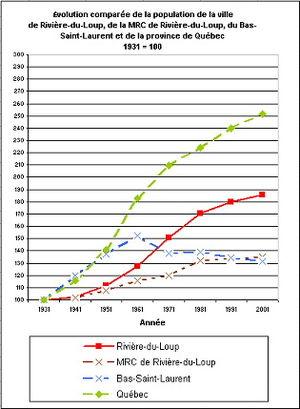
évolution comparée de la population de la Ville de Rivière-du-Loup et de la population du Bas-Saint-Laurent, du Québec et du Canada, entre 1931 et 2001. Graphique
Rivière-du-Loup est une ville du Québec au Canada située sur la rive sud du fleuve Saint-Laurent à 200 km au nord-est de la ville de Québec. La ville est le chef-lieu de la municipalité régionale de comté de Rivière-du-Loup, située dans l'ouest du Bas-Saint-Laurent. La ville de Rivière-du-Loup, telle qu'elle est connue aujourd'hui, a été créée le 30 décembre 1998 à partir de la fusion entre la ville de Rivière-du-Loup et la municipalité de la paroisse de Saint-Patrice-de-la-Rivière-du-Loup. Entre les années 1845 et 1919, la ville de Rivière-du-Loup était connue sous le nom de Fraserville. Bénéficiant d'une position géographique avantageuse et d'une population de près de 29 000 habitants dans son agglomération urbaine, la ville est un centre régional important grâce à son palais de justice, au Centre hospitalier régional du Grand-Portage, à son centre local de services communautaires et à son Cégep.